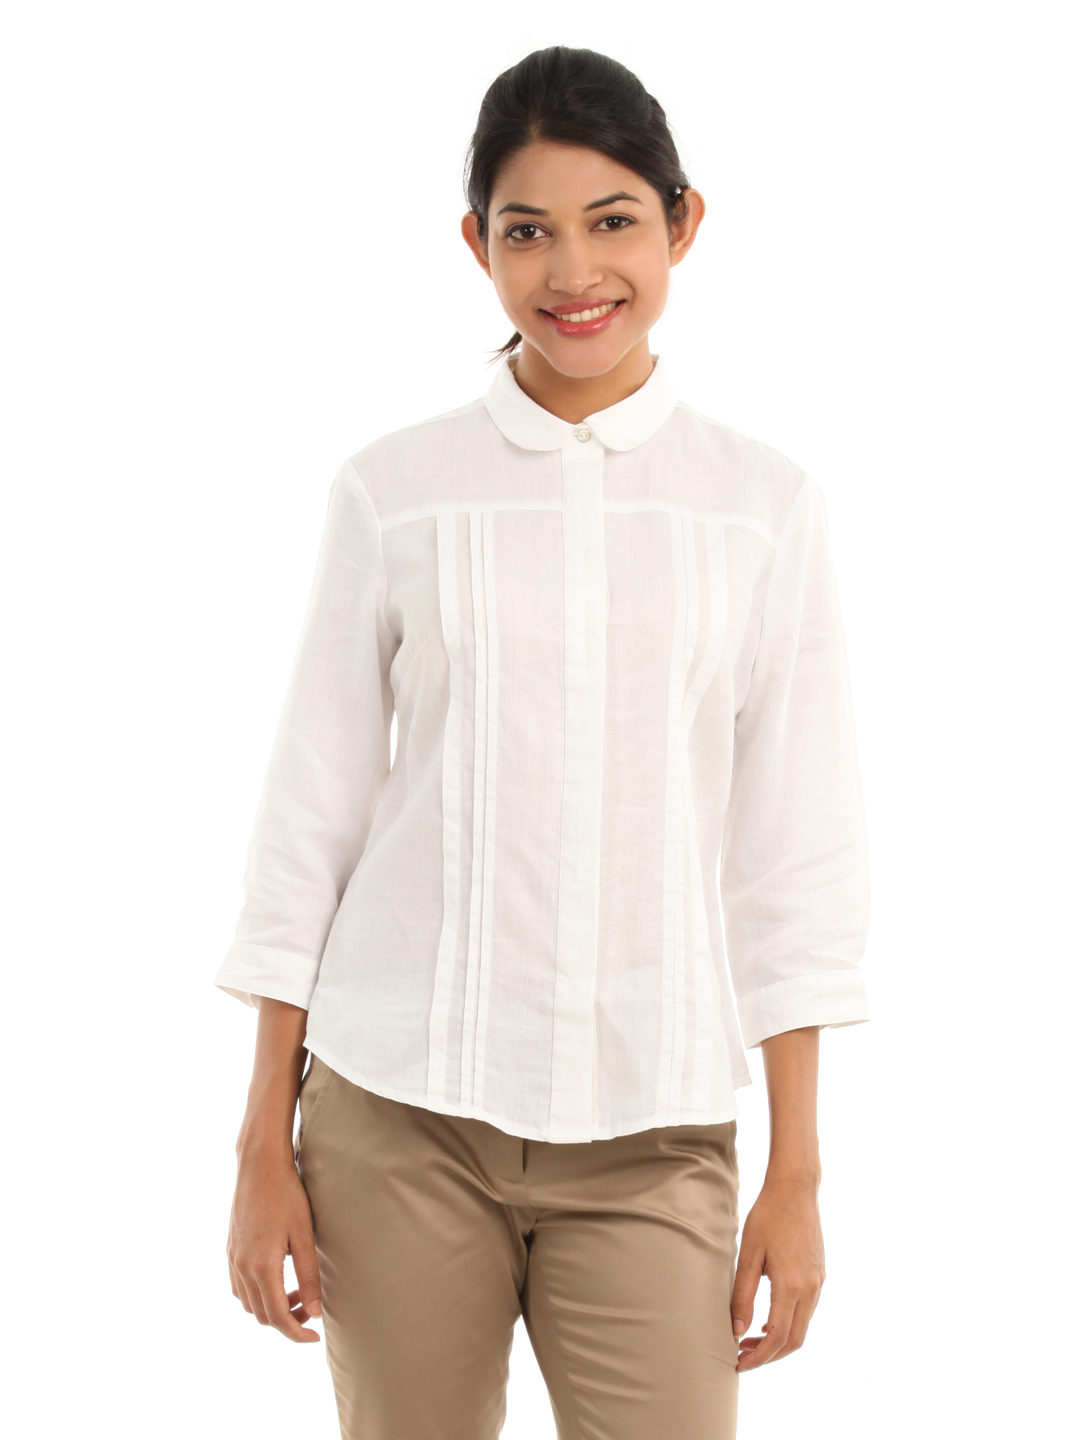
Wills Lifestyle Women White Shirt
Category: Apparel / Topwear / Shirts
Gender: Women
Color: White
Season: Summer 2012
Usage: Casual